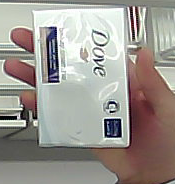
Product: dove_soap